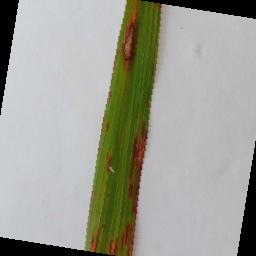
Label: Rice___Brown_Spot